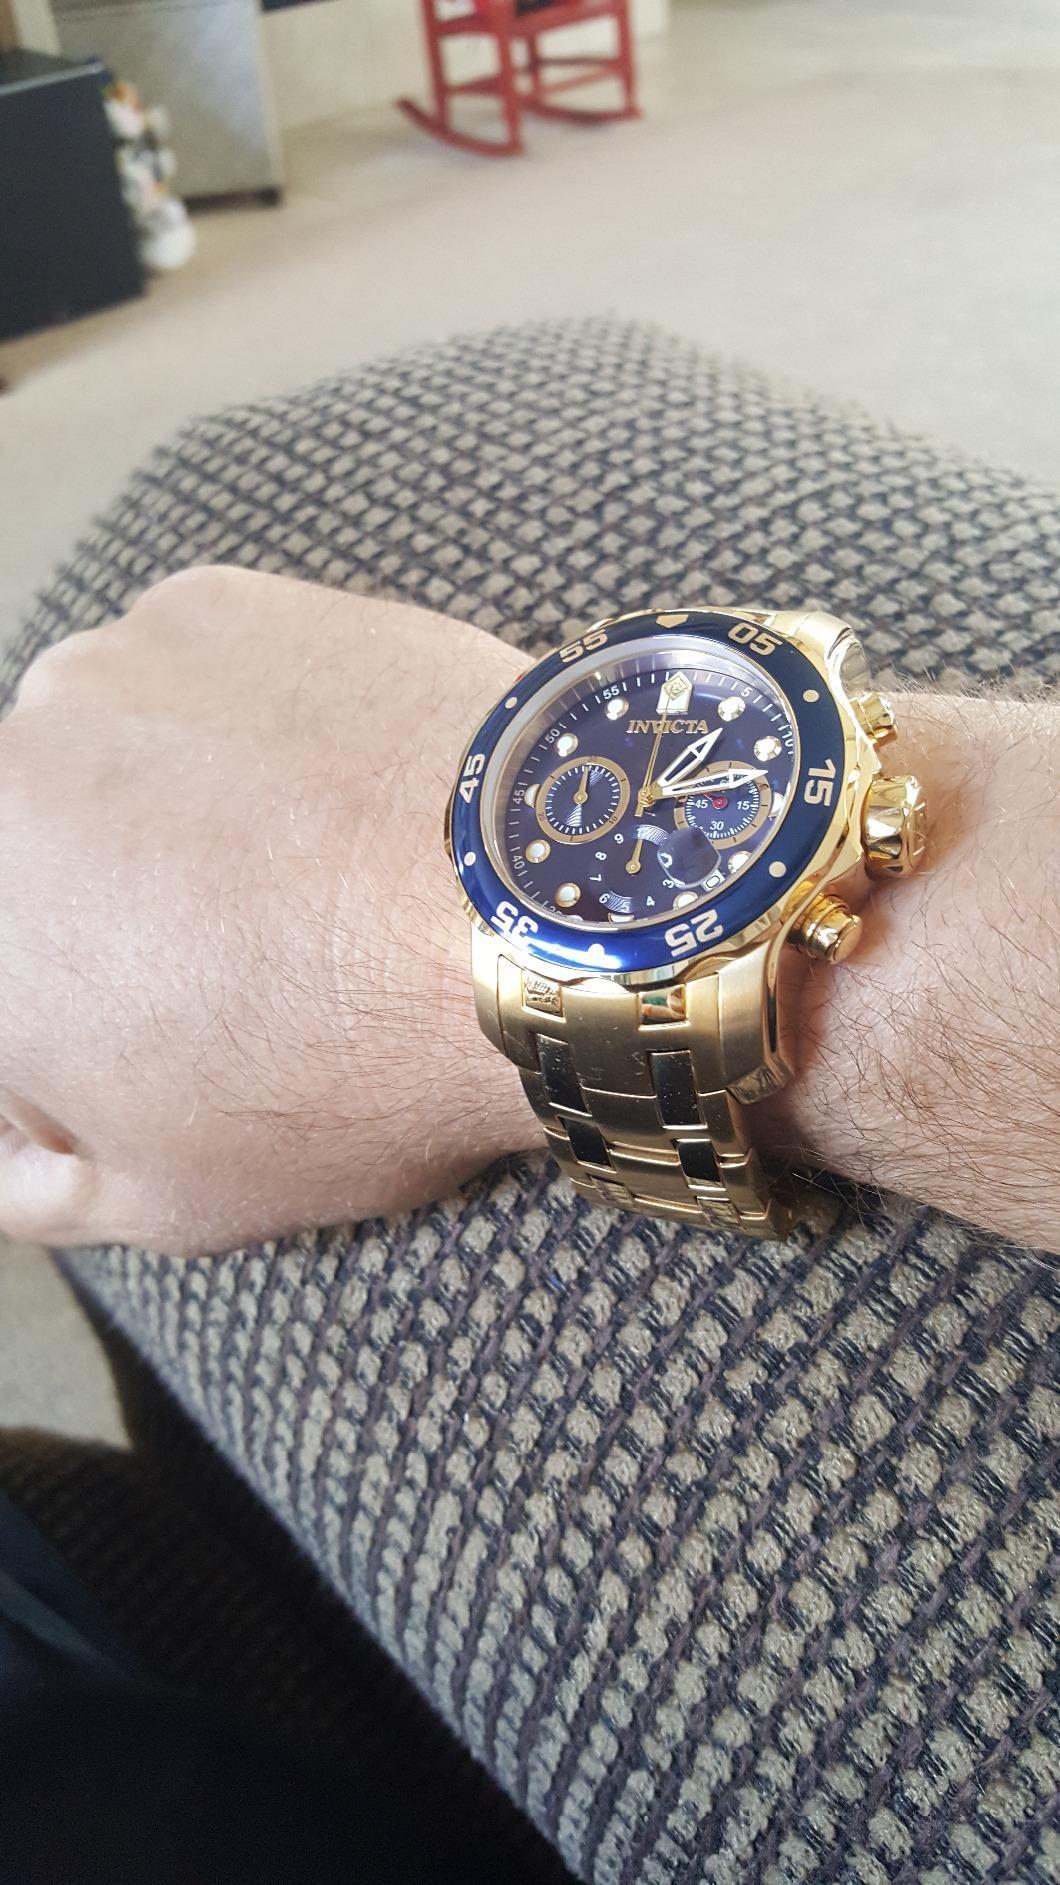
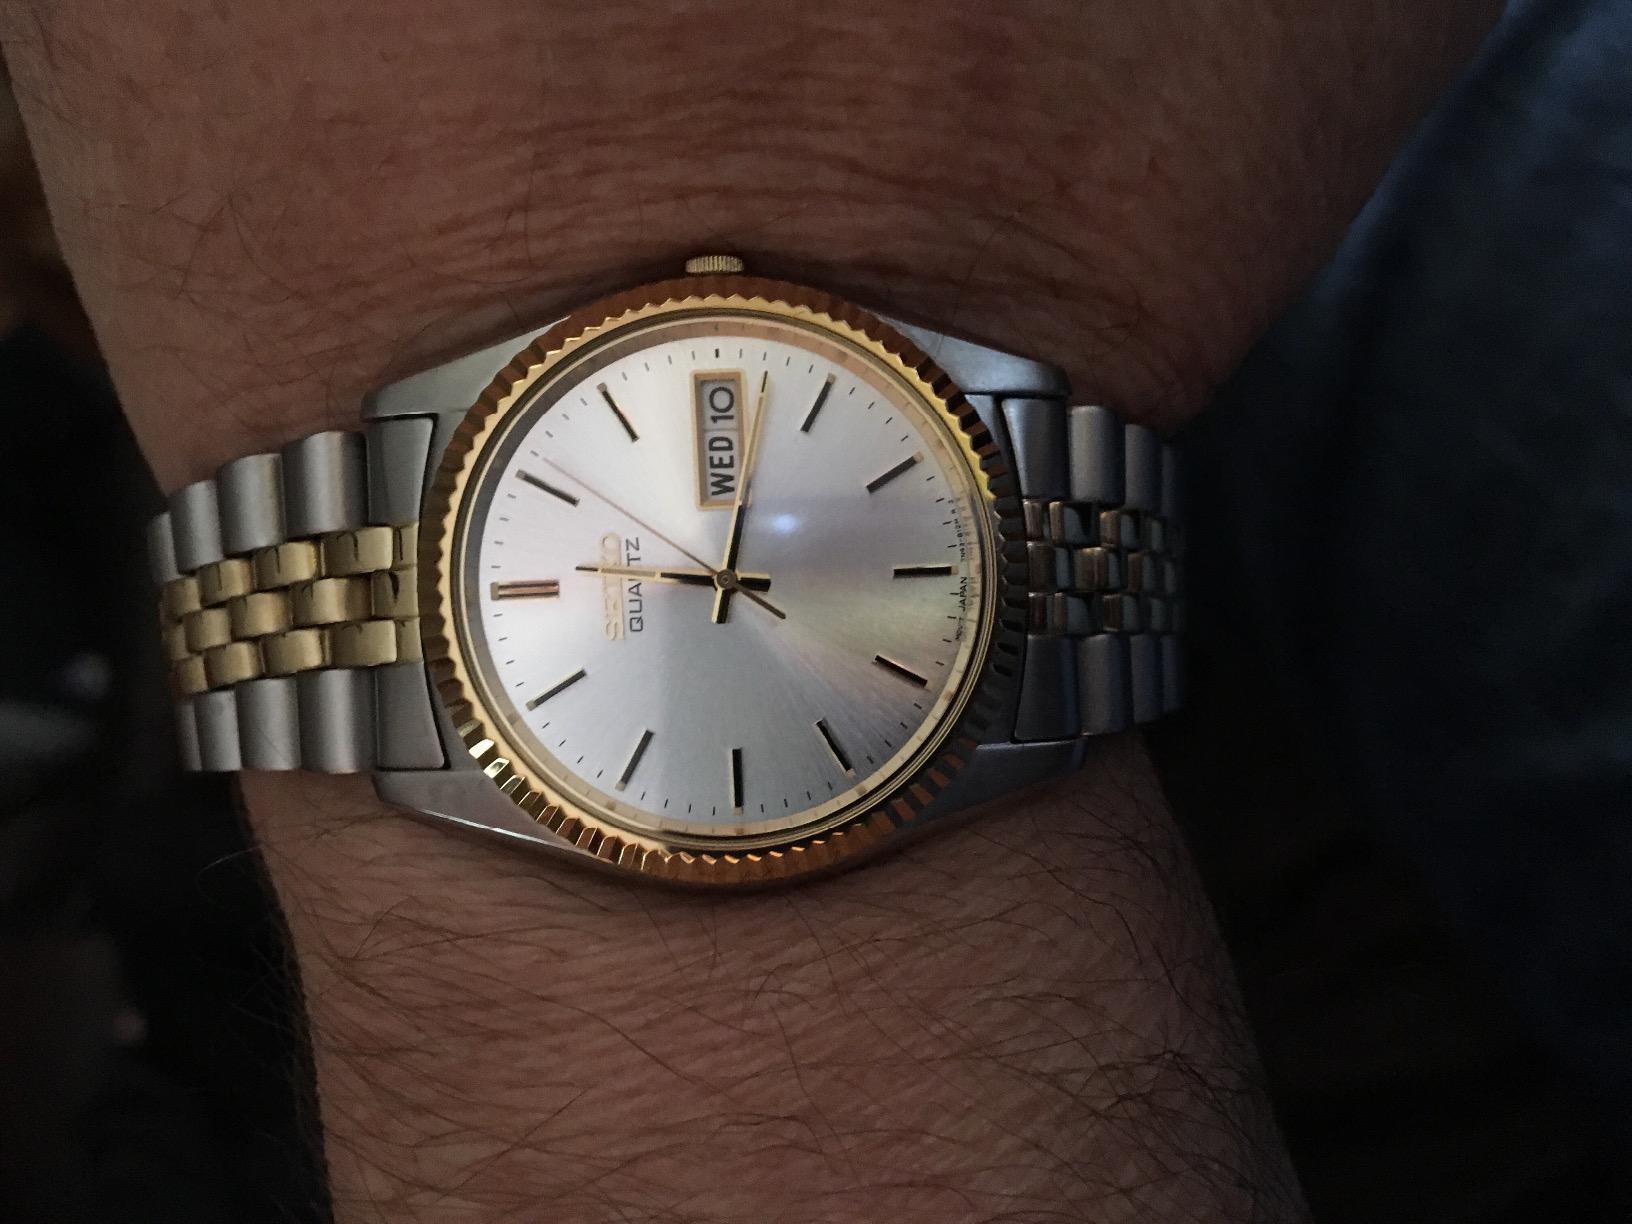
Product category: accessories_watch
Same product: no